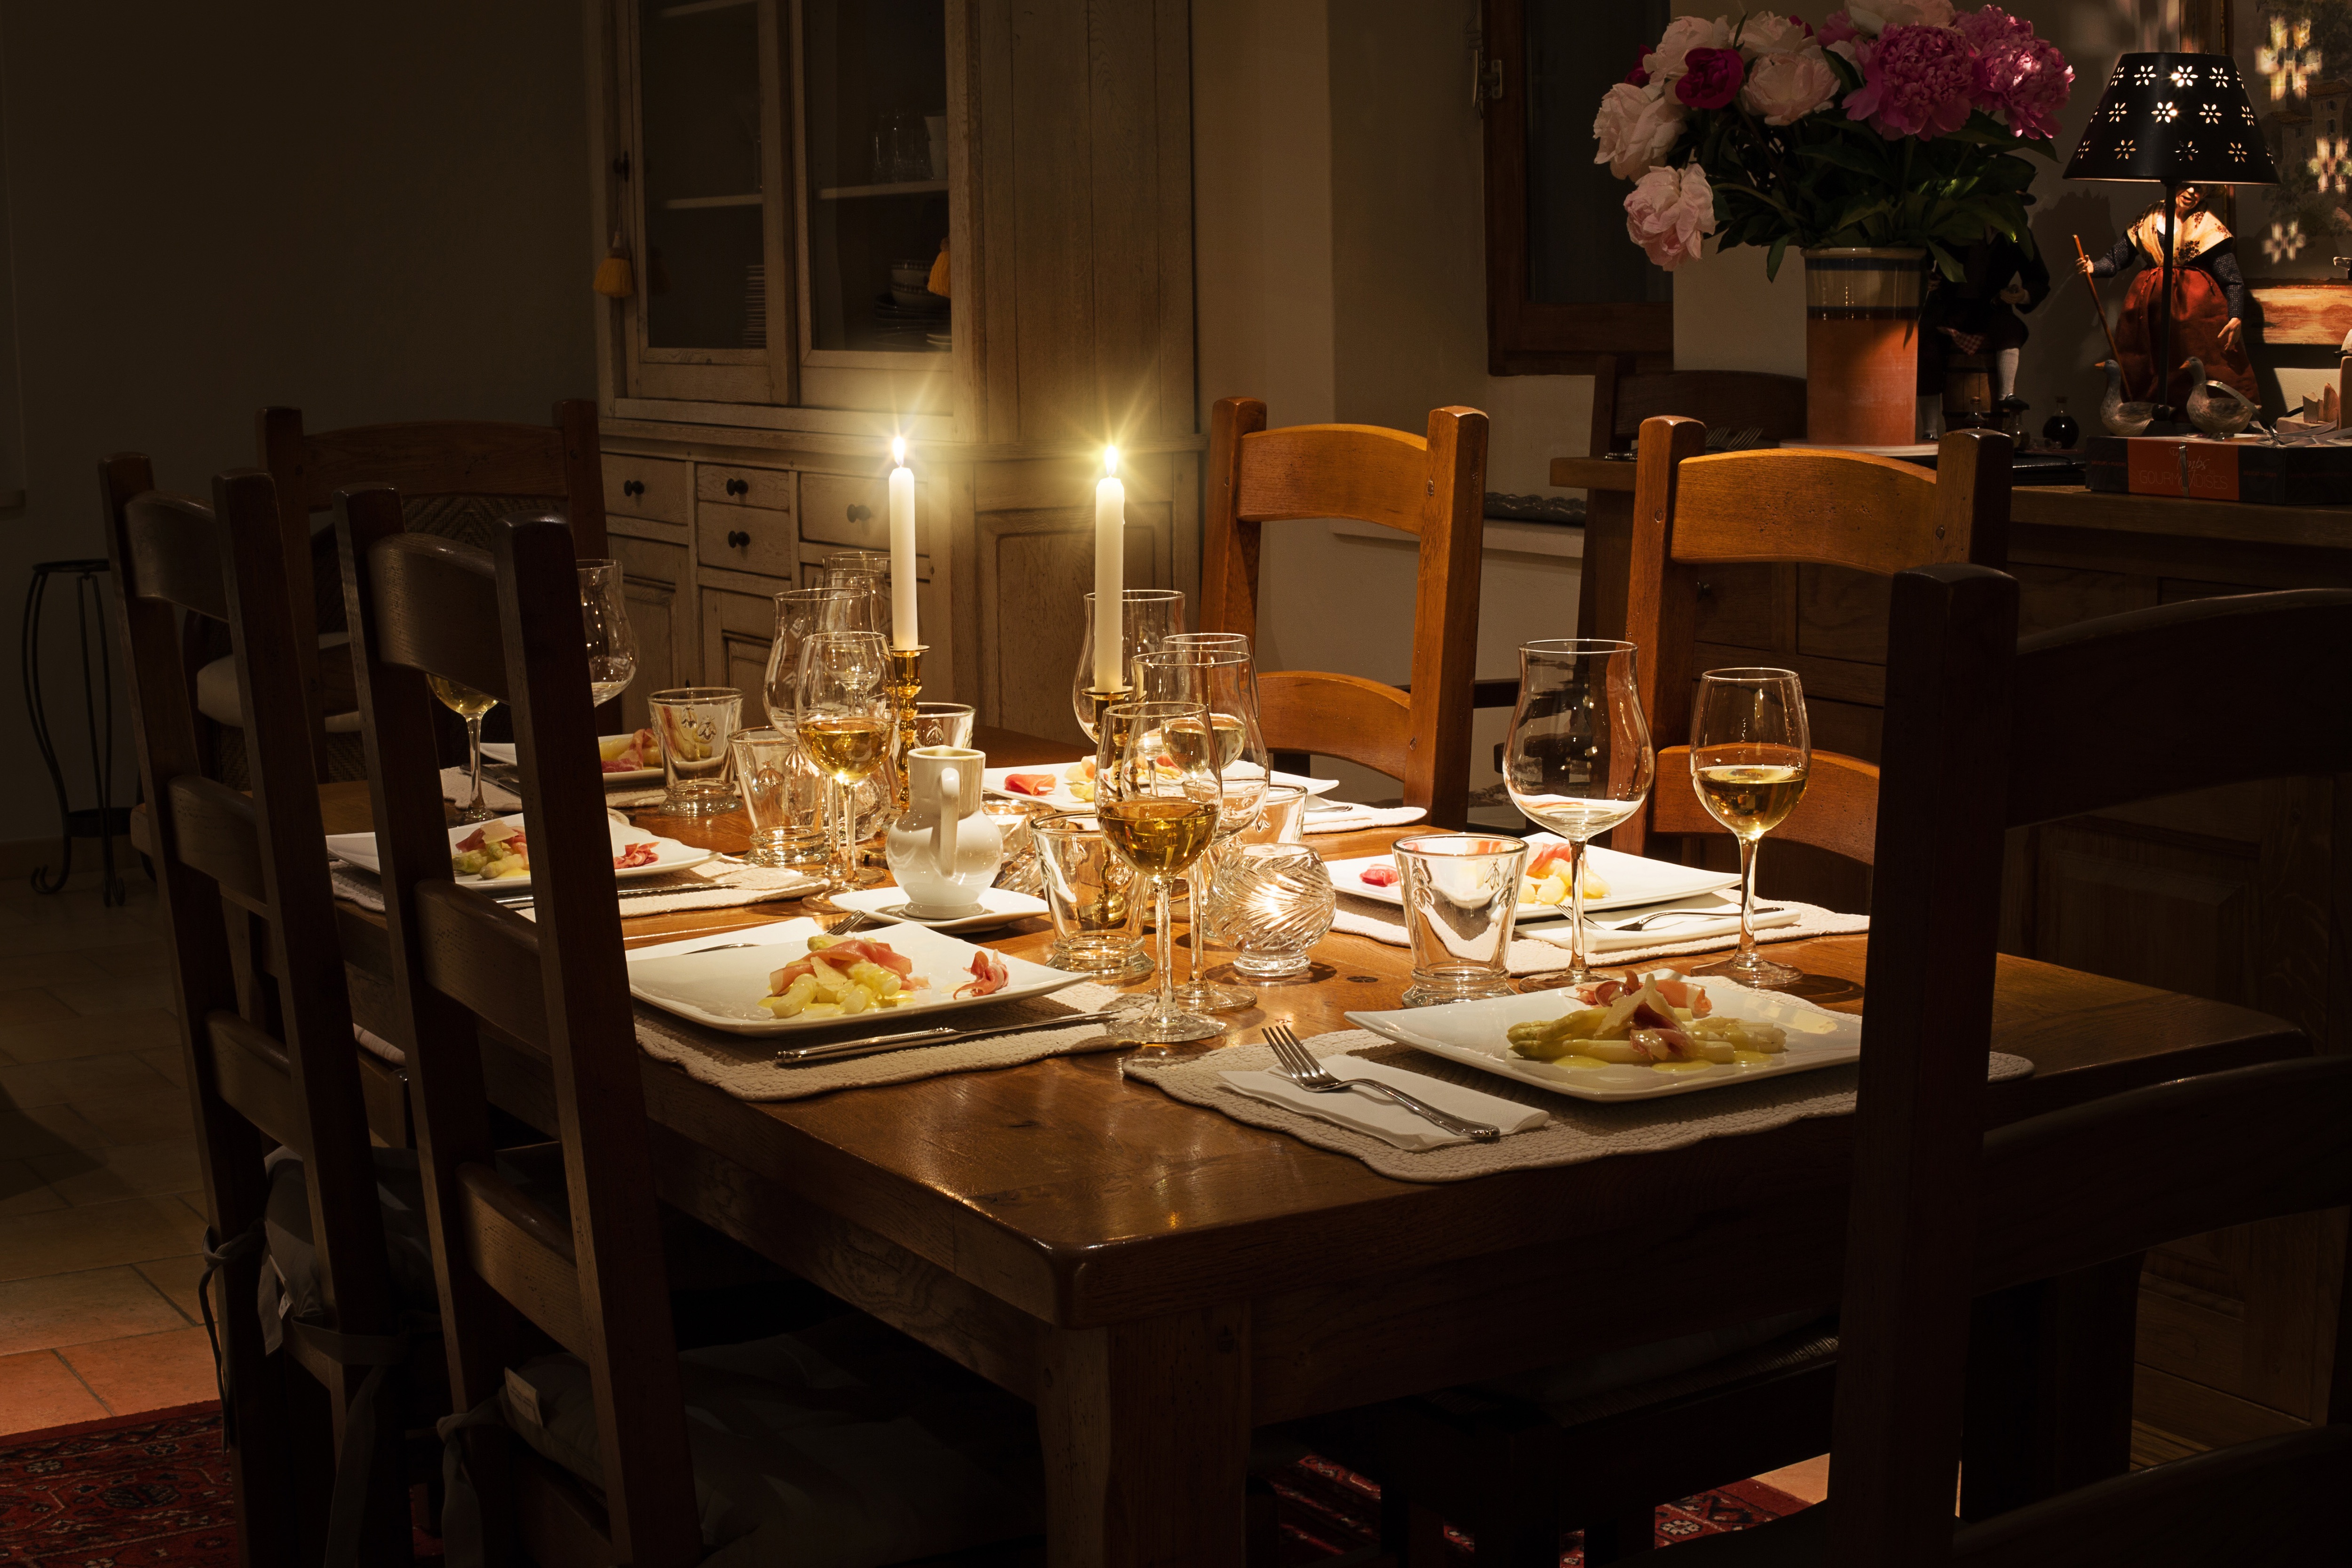
table, room, furniture, restaurant, rehearsal dinner, dining room, meal, lighting, interior design, dinner, centrepiece, chair, supper, brunch, food, tablecloth, cuisine, linens, function hall, flower, tableware